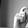
ASL letter: X